TL Ultralight TL-32 Typhoon

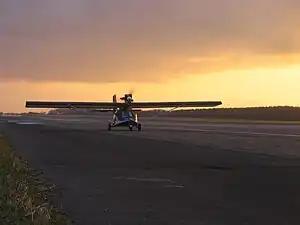
TL-32 OK-OUR-15

The TL Ultralight TL-32 Typhoon is a wing and boom, high wing ultralight with its engine mounted above and ahead of the wing, seating two in side-by-side configuration. It was designed and built in the Czech Republic in the 1990s.